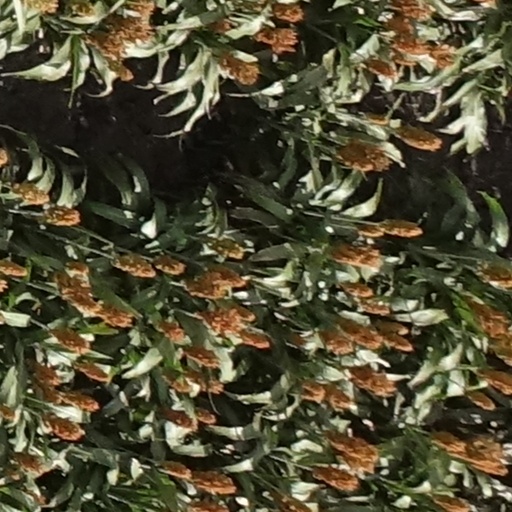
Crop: sorghum